Aultman House

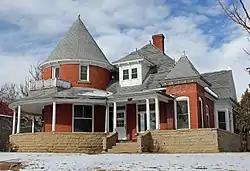

The Aultman House, at 711 Colorado Ave. in Trinidad, Colorado, was built in 1905. It was listed on the National Register of Historic Places in 2007.